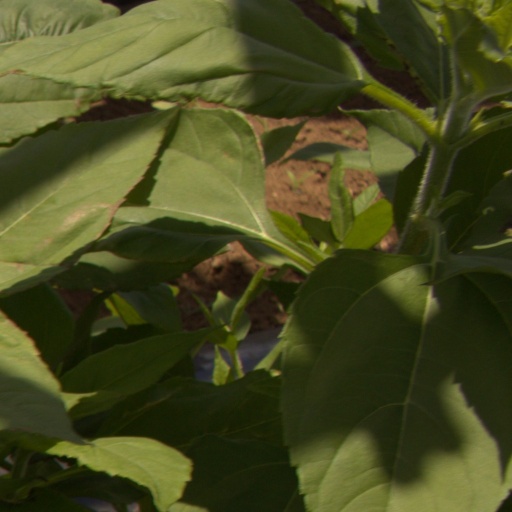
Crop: Jerusalem artichoke